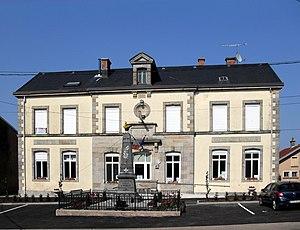
La mairie de Damas-aux-Bois
Damas-aux-Bois est une commune française située dans le département des Vosges, en région Grand Est.